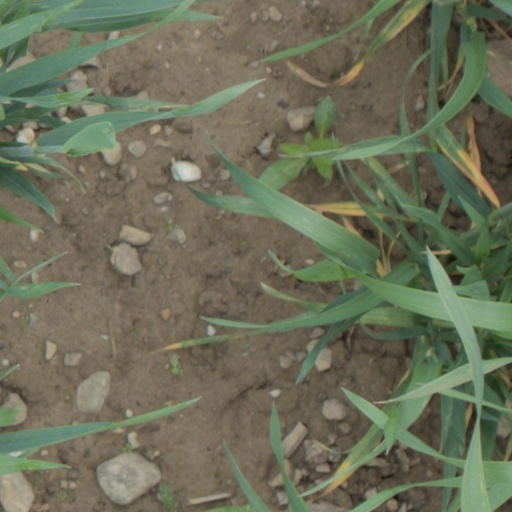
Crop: wheat